Sombrerete, Zacatecas

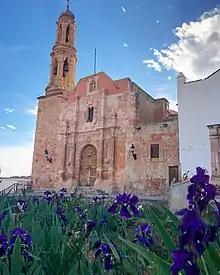
La Soledad church

The Santa Veracruz Chapel was built in the 16th century. Its interior is completely empty, not even pews. In the floor there are over a hundred graves of unidentified children, women and men. It is somewhat deteriorated as it has not been restored as of 2013.